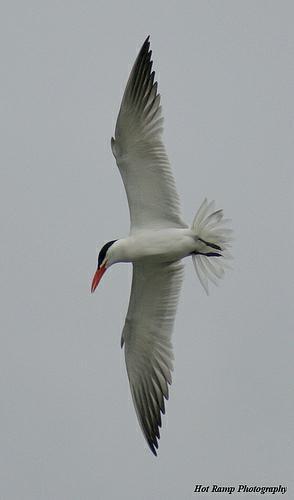
A photo of a caspian tern